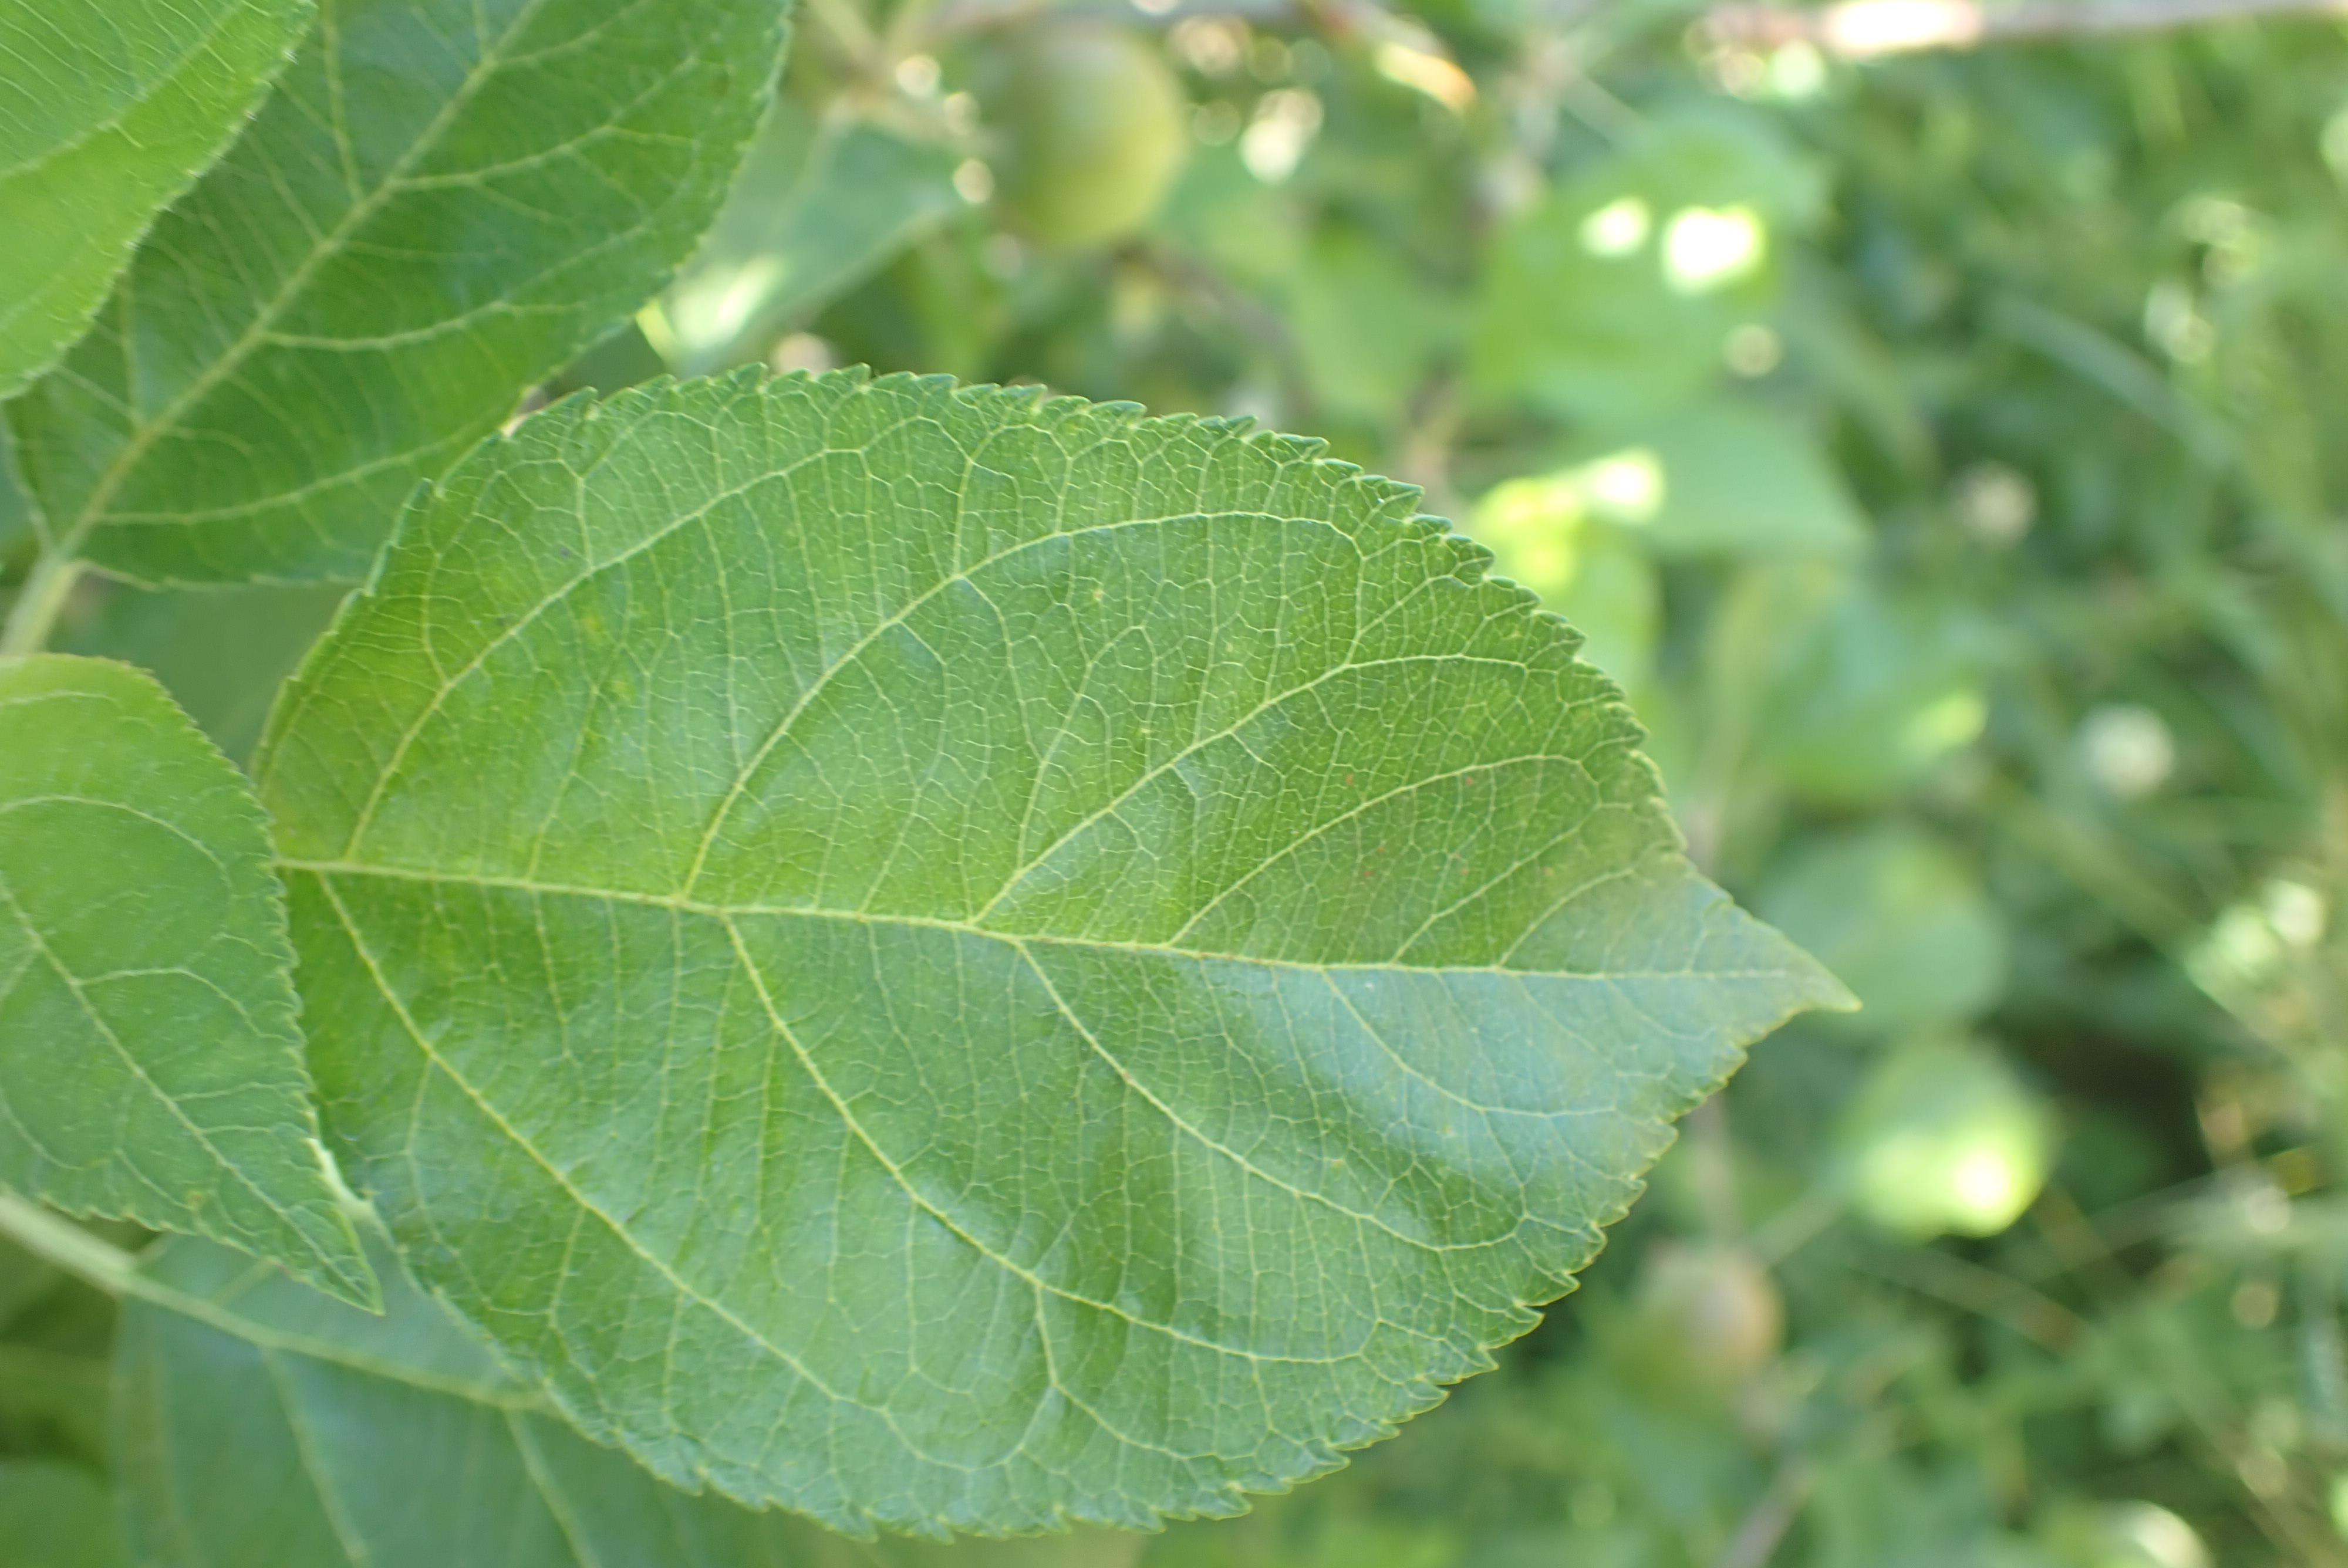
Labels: healthy